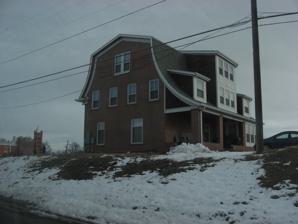
Building: William J. Gregory House
Country: United States of America
Year built: 1910
Historic house in Colorado, United States United States historic place William J. Gregory House U.S. National Register of Historic Places U.S. Historic district Colorado State Register of Historic Properties Show map of Colorado Show map of the United States Location 8140 Lowell Blvd. Westminster, Colorado Coordinates 39°50′40″N 105°2′1″W / 39.84444°N 105.03361°W / 39.84444; -105.03361 Area 1.4 acres (0.57 ha) Built 1910 Architectural style Dutch Colonial Revival NRHP reference No. 96000166 CSRHP No. 5AM.899 Added to NRHP February 23, 1996 The William J. Gregory House is a historic house located at 8140 Lowell Boulevard in Westminster, Colorado .  It was listed on the National Register of Historic Places in 1996. It is a two-and-a-half-story Dutch Colonial Revival -style brick house. It was built in 1910 as one of the earliest homes in the original townsite of Westminster. See also National Register of Historic Places listings in Adams County, Colorado References